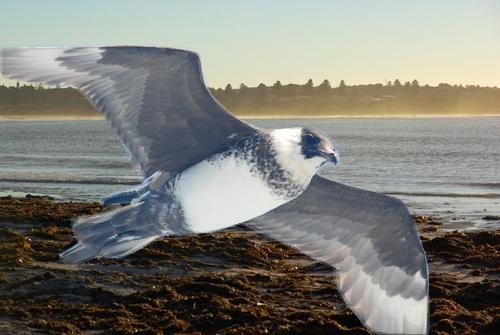
Bird species: Pomarine_Jaeger
Bird type: waterbird
Background: water